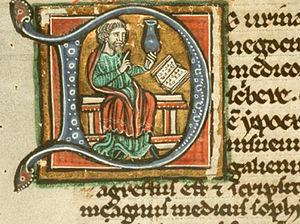
Le médecin byzantin Theophilus Protospatharius (du grec protospatharios, chef des porte-lances), archiatre, moine tonsuré et barbu, philosophe, auteur du traité De urinis, se confond probablement dans les textes de l'époque avec le personnage de Philarète (du grec Philarétos, qui aime la vertu)."